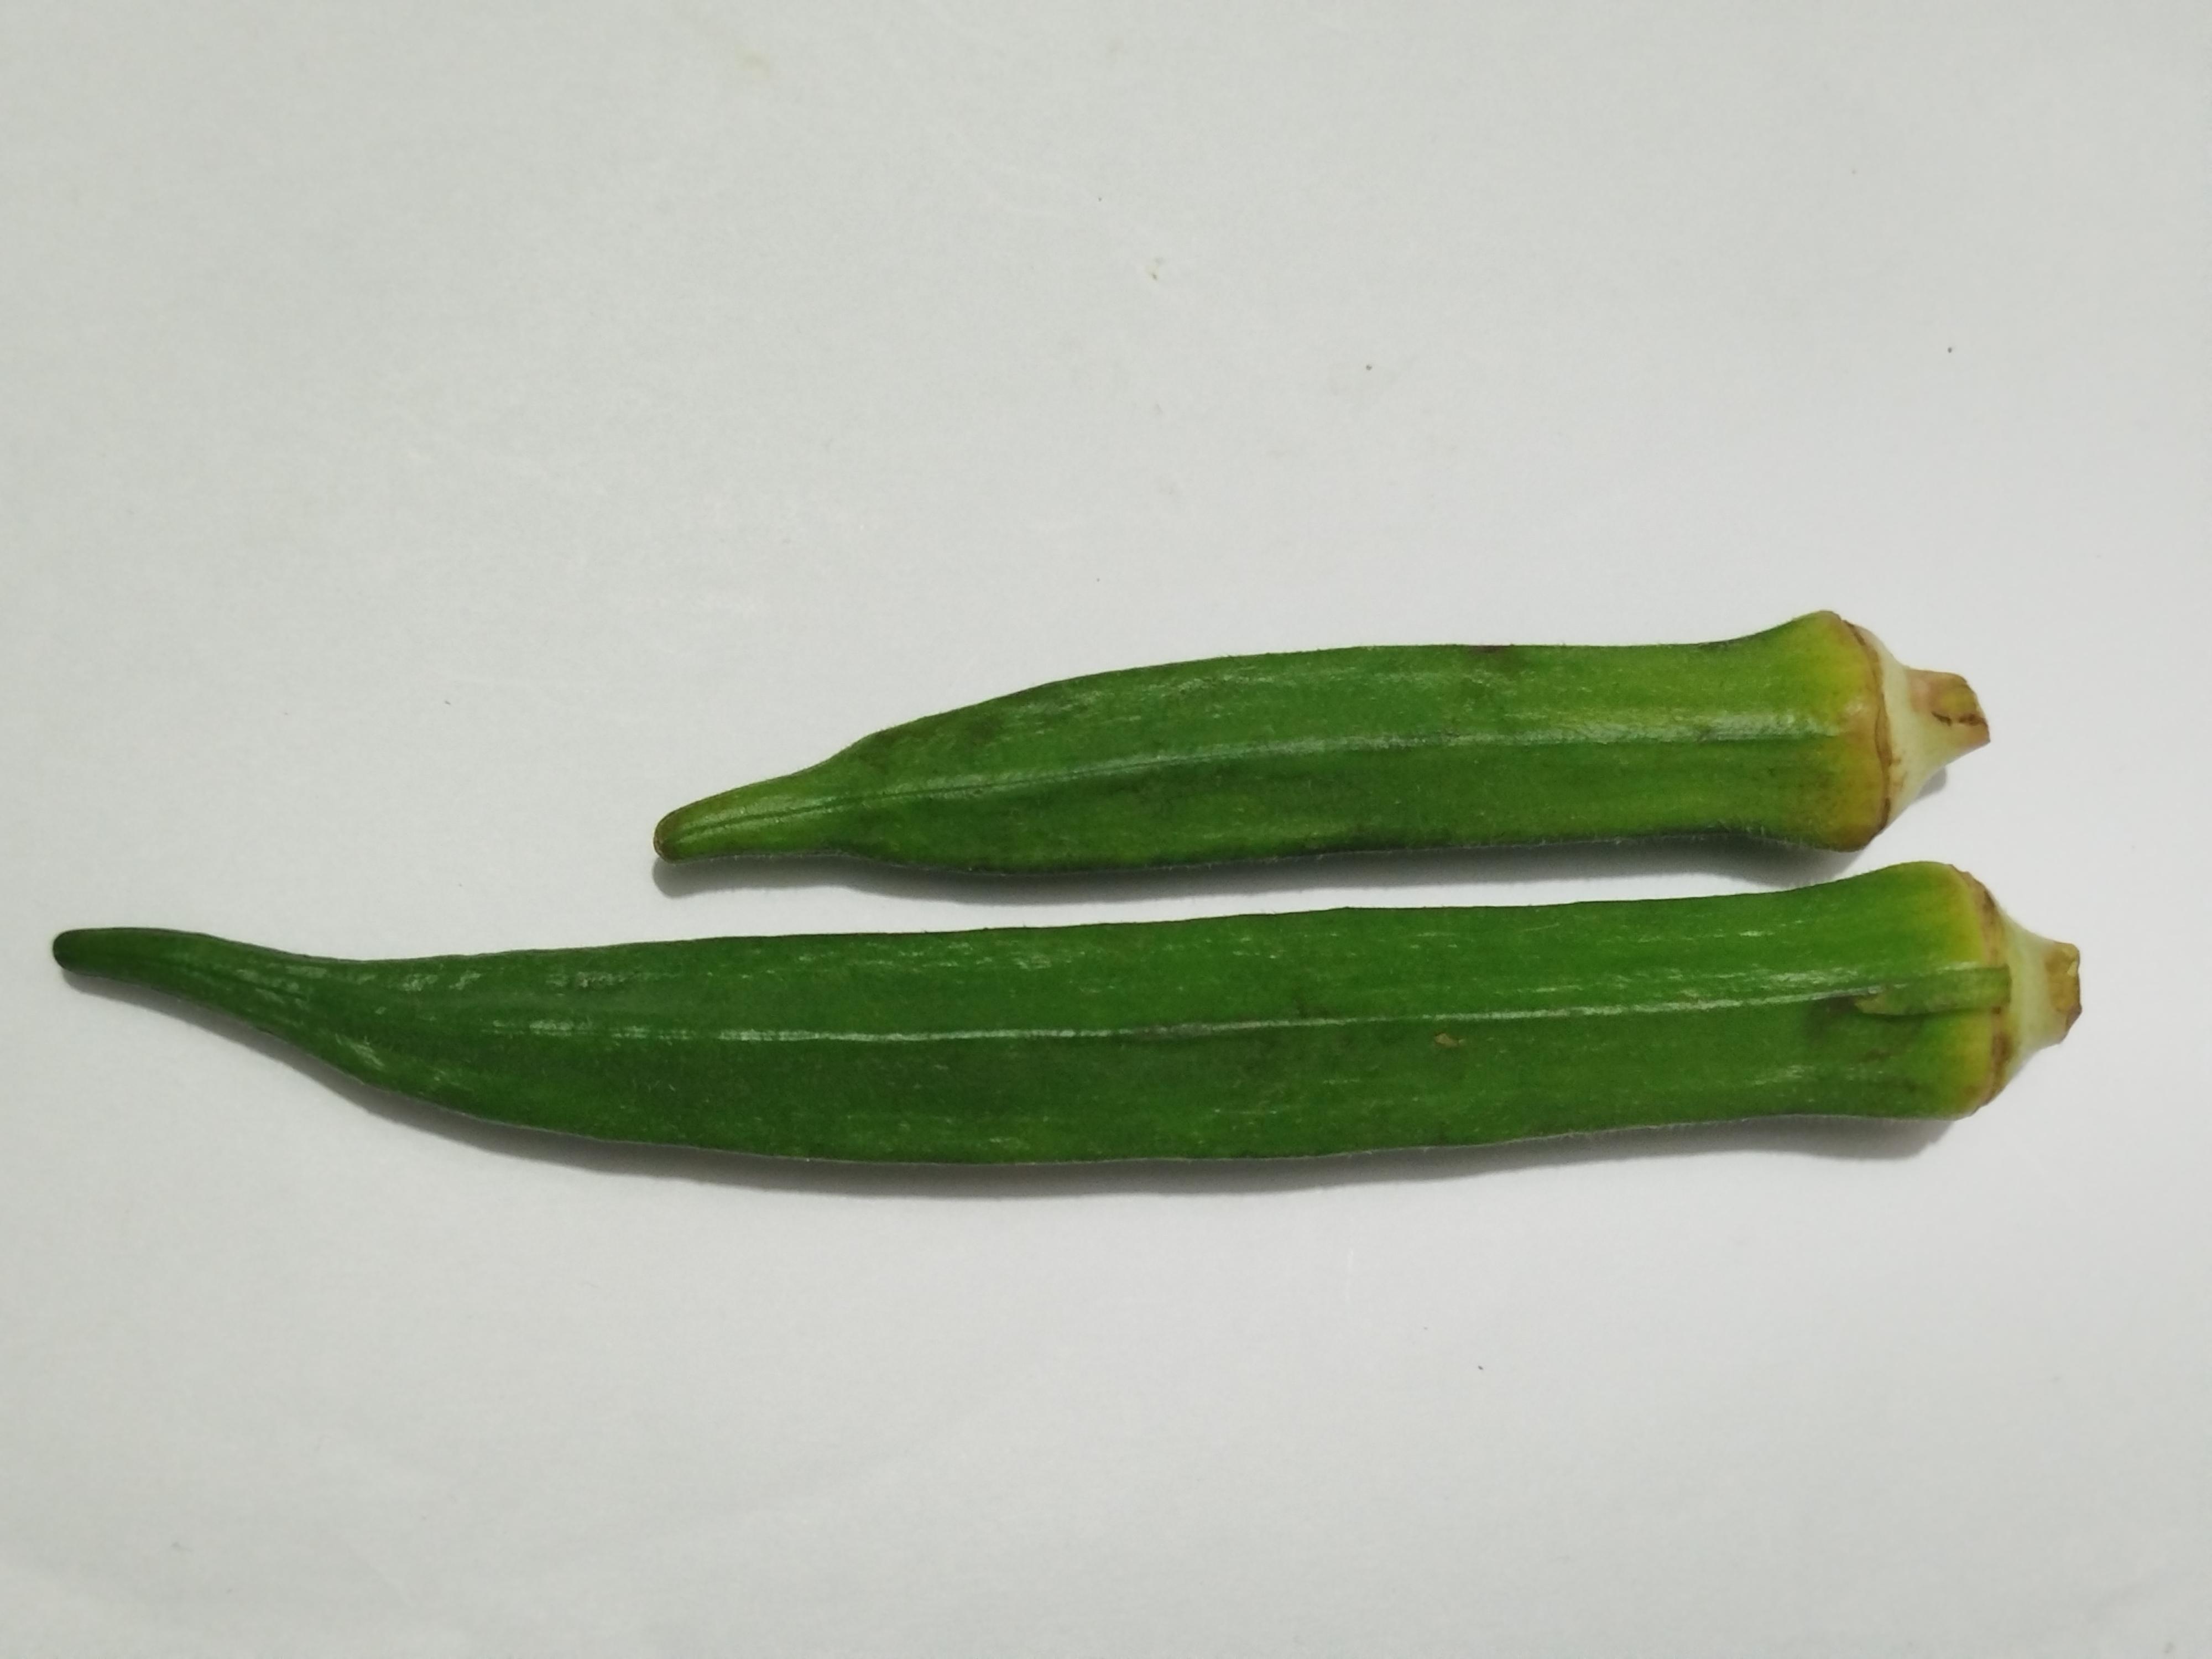
Label: Ladies finger